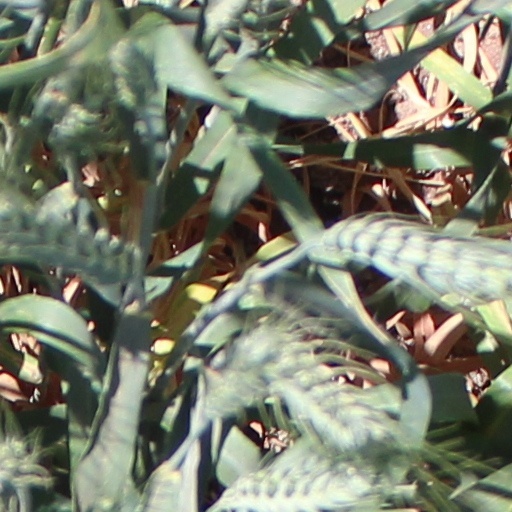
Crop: wheat